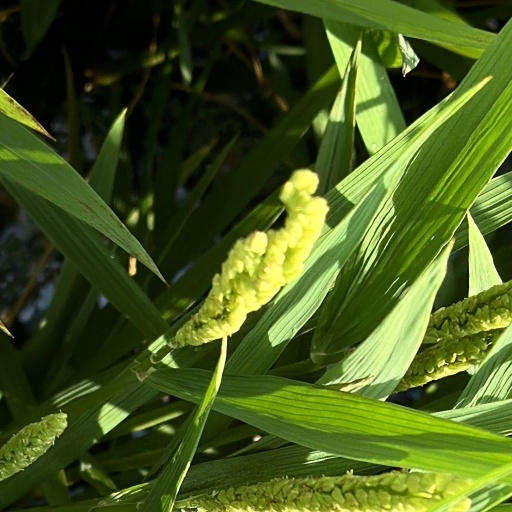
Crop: rice